Mercedes-AMG

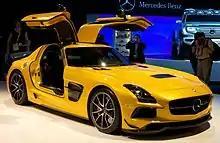
SLS AMG Black Series

AMG developed its own V8 engine (dubbed M156 in development) for the DTM series. The M156, in various states of tune, was used in models such as the SL 63, E 63, CLS 63, and S 63 until it was replaced by the M157 5.5 L Biturbo V8. This naturally aspirated V8 replaced most of the "55" models. The "published" output according to Mercedes varies from on the C 63 AMG, to on the C/CLK/R/ML/GL/S/SL/CL/E 63 AMG.